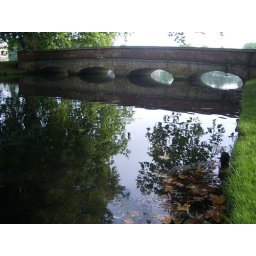
bridge over audley end lake